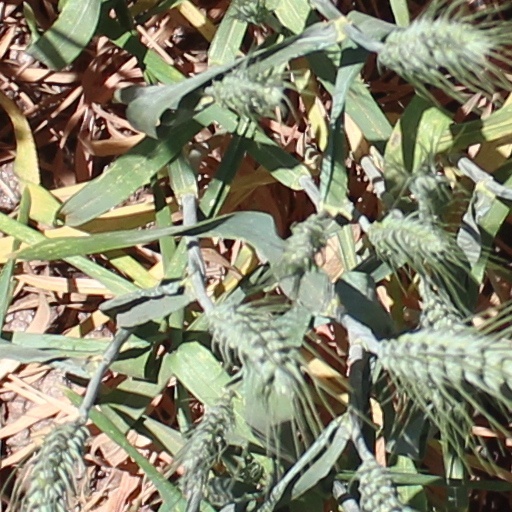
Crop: wheat